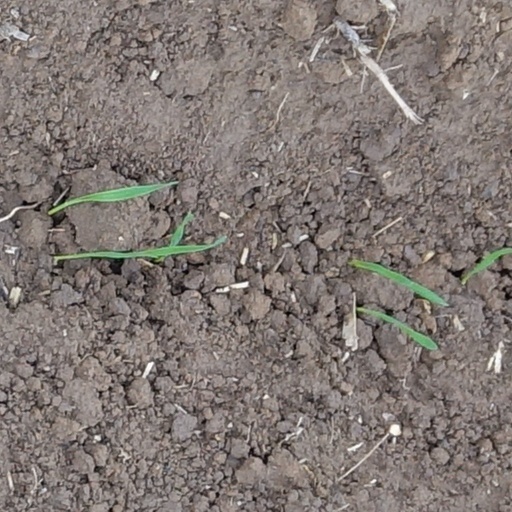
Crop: wheat